List of National Treasures of Japan (sculptures)

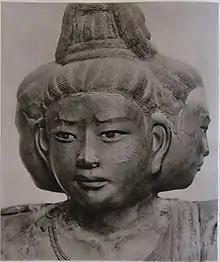
Ashura, a Japanese National Treasure sculpture from 734

In the mid-6th century, the introduction of Buddhism from the Koreanic state Baekje to Japan resulted in a revival of Japanese sculpture. Buddhist monks, artisans and scholars settled around the capital in Yamato Province (present day Nara Prefecture) and passed their techniques to native craftsmen. Consequently, early Japanese sculptures from the Asuka and Hakuhō periods show strong influences of continental art, which initially were characterized by almond-shaped eyes, upward-turned crescent-shaped lips and symmetrically arranged folds in the clothing. The workshop of the Japanese sculptor Tori Busshi, who was strongly influenced by the Northern Wei style, produced works which exemplify such characteristics. The Shakyamuni triad and the Guze Kannon at Hōryū-ji are prime examples. By the late 7th century, wood replaced bronze and copper. By the early Tang dynasty, greater realism was expressed by fuller forms, long narrow slit eyes, softer facial features, flowing garments and embellishments with ornaments such as bracelets and jewels. Two prominent examples of sculptures of this period are the Shō Kannon at Yakushi-ji and the Yumechigai Kannon at Hōryū-ji.